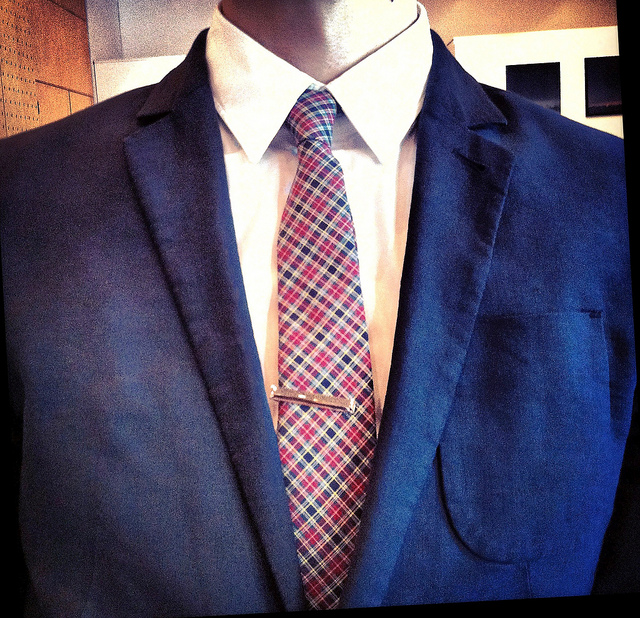
user: Given an image and a question. Answer the question in a short answer. Question: What is the name of the design on the tie? Short Answer:
assistant: plaid